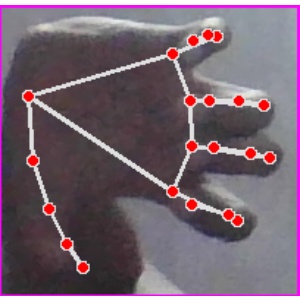
अक्षर: त